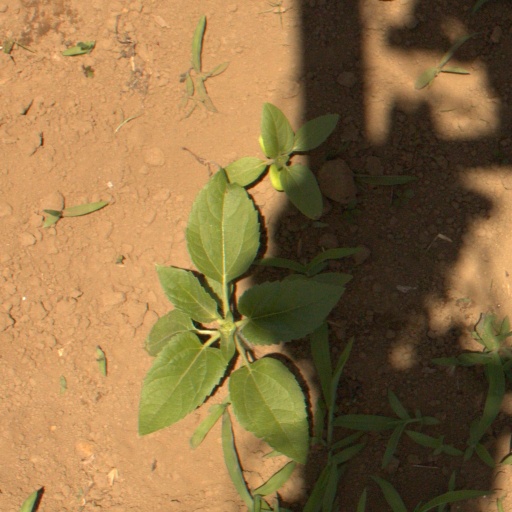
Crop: Jerusalem artichoke